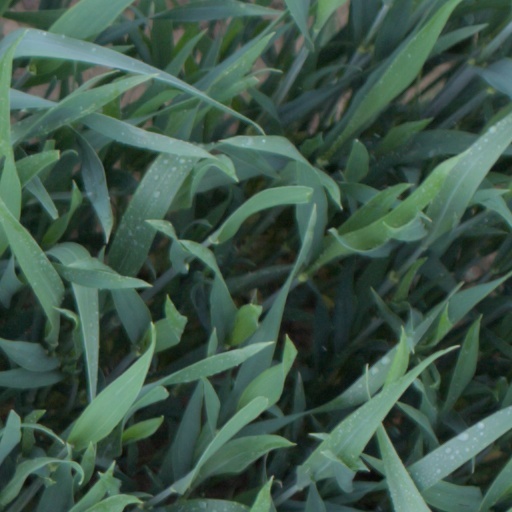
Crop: wheat